Code of Federal Regulations

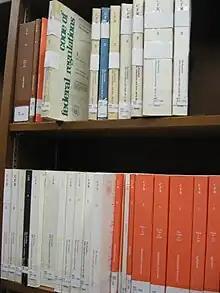
Code of Federal Regulations, seen at the Mid-Manhattan Library. Editions of Title 3, on the President, are kept on archive. Notice that for the first year of each new presidency, the volume is thicker.

The Federal Register Act originally provided for a complete compilation of all existing regulations promulgated prior to the first publication of the "Federal Register", but was amended in 1937 to provide a codification of all regulations every five years. The first edition of the CFR was published in 1938. Beginning in 1963 for some titles and for all titles in 1967, the Office of the Federal Register began publishing yearly revisions, and beginning in 1972 published revisions in staggered quarters.